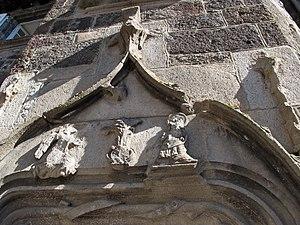
Porte de l'hotel des Princes de Monaco
L'ancien hôtel des princes de Monaco est un manoir urbain situé dans le bourg de Vic-sur-Cère dans le Cantal en France.